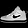
Label: Sneaker